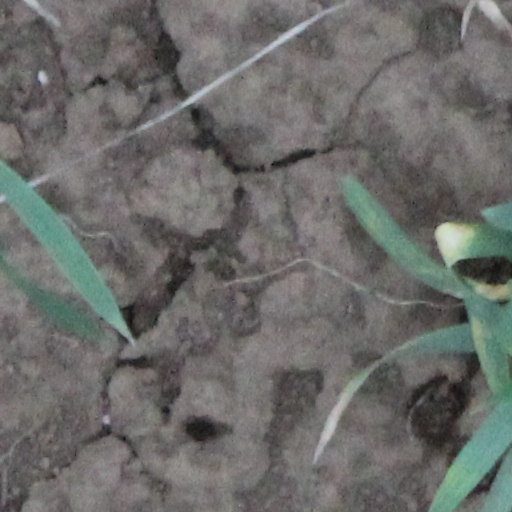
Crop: wheat